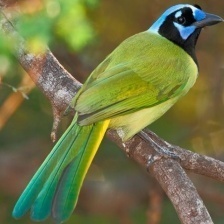
Species: GREEN JAY
Scientific name: CYANOCORAX YNCAS
ImageNet parent category: jay